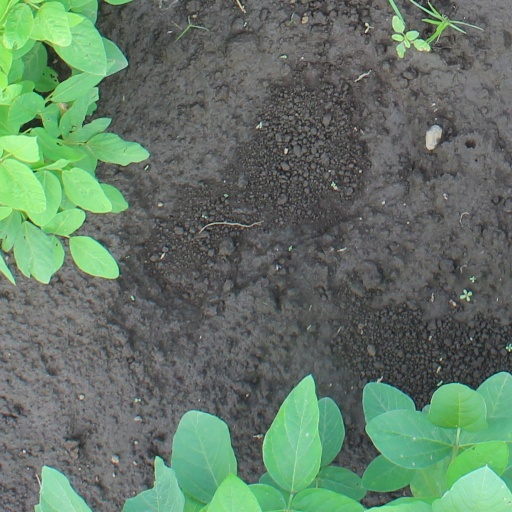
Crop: soybean